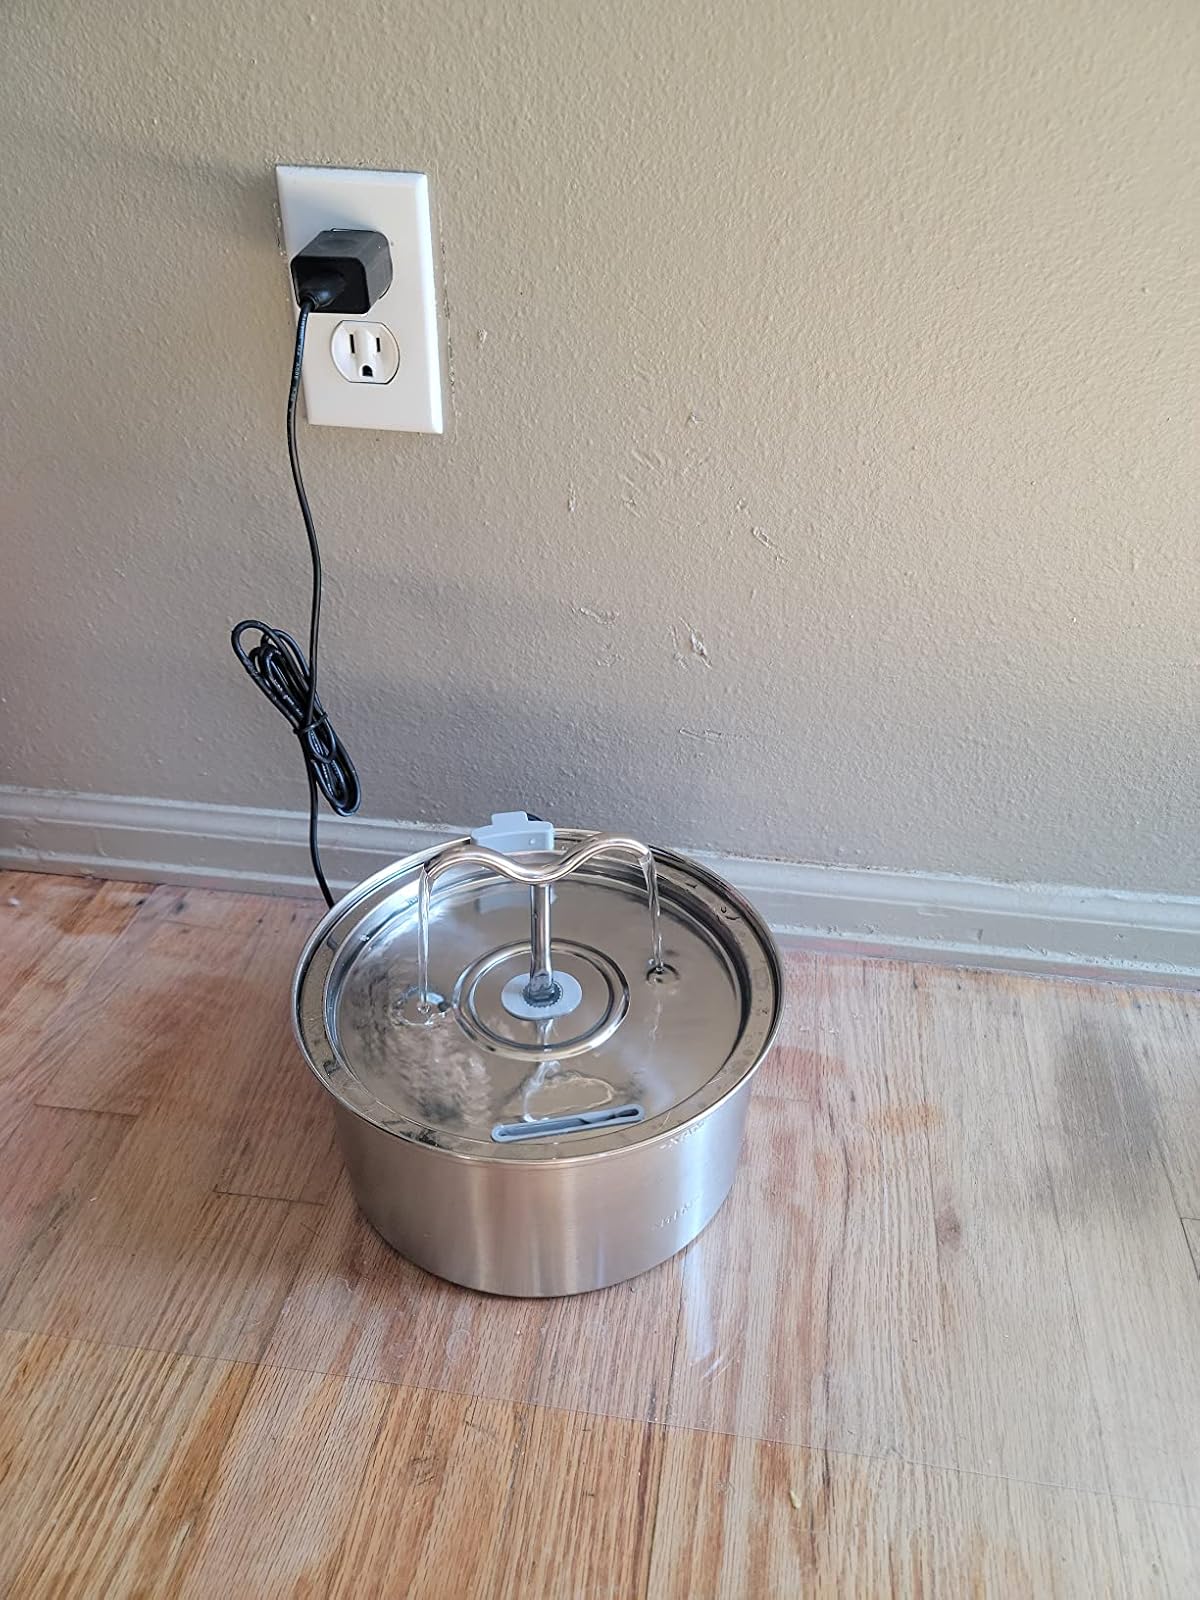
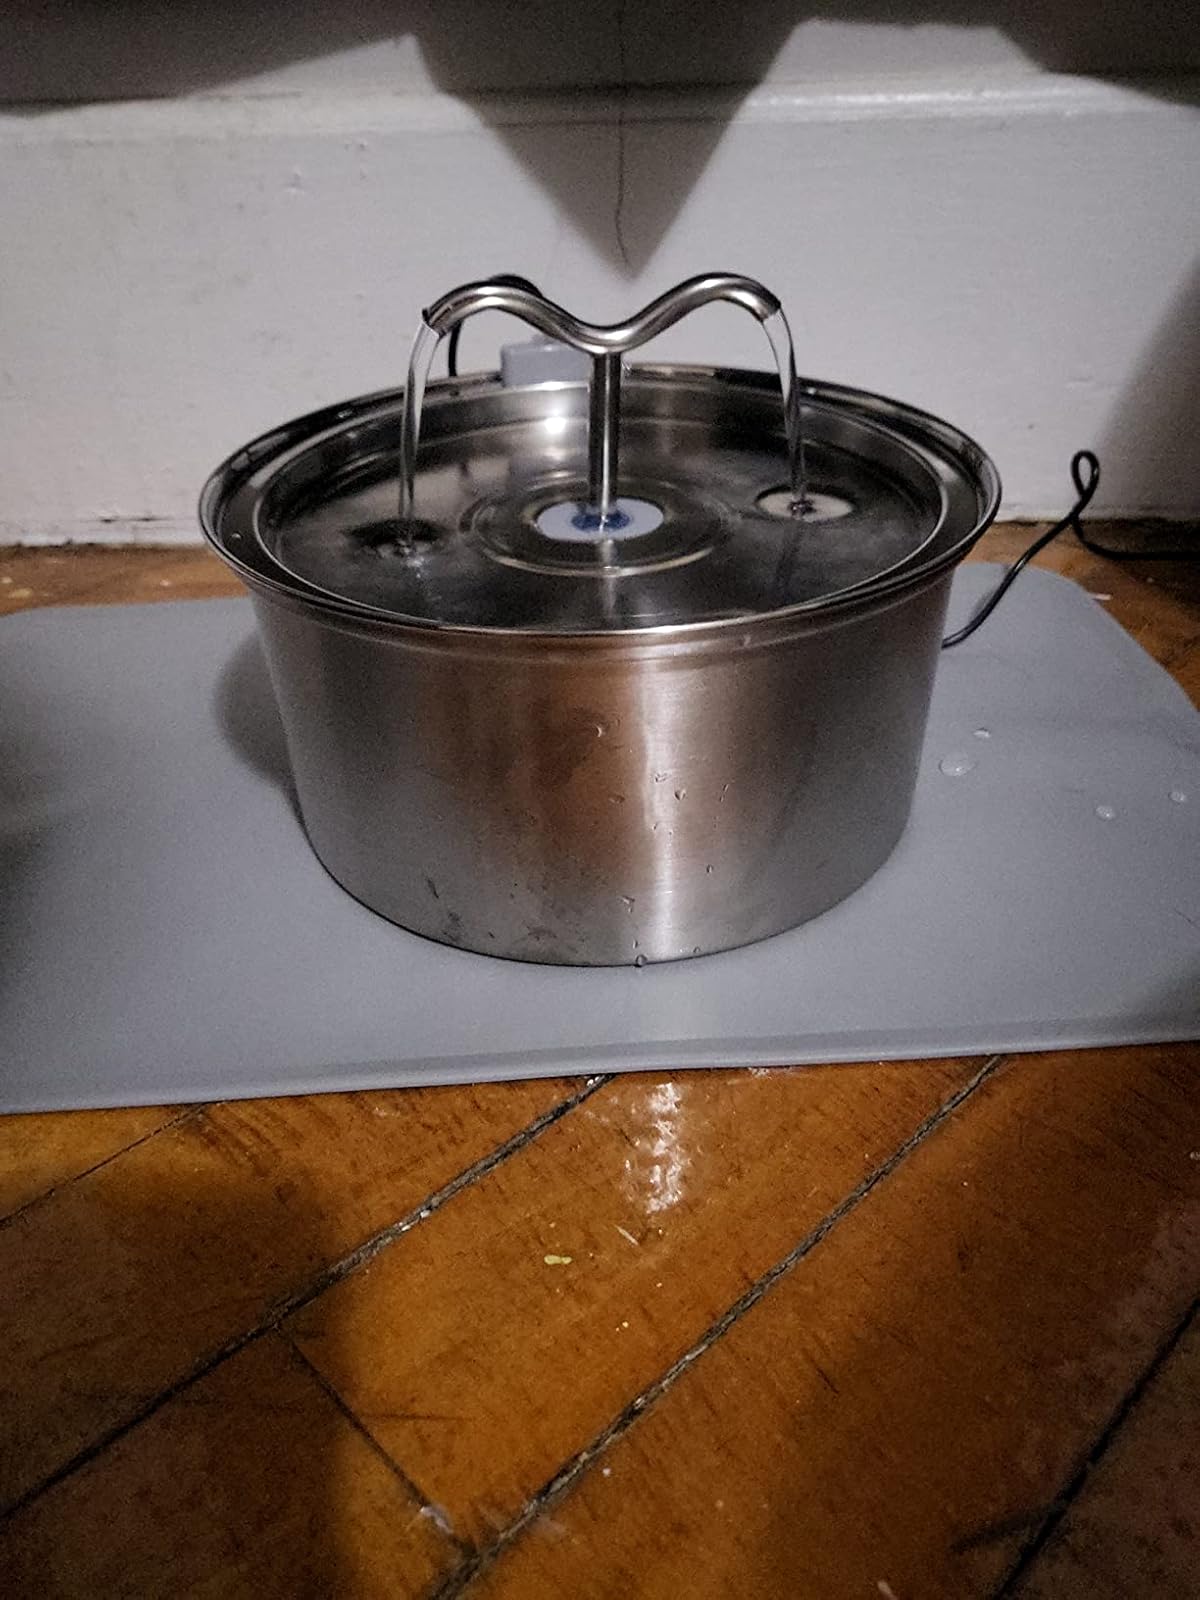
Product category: items_bowl
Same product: yes